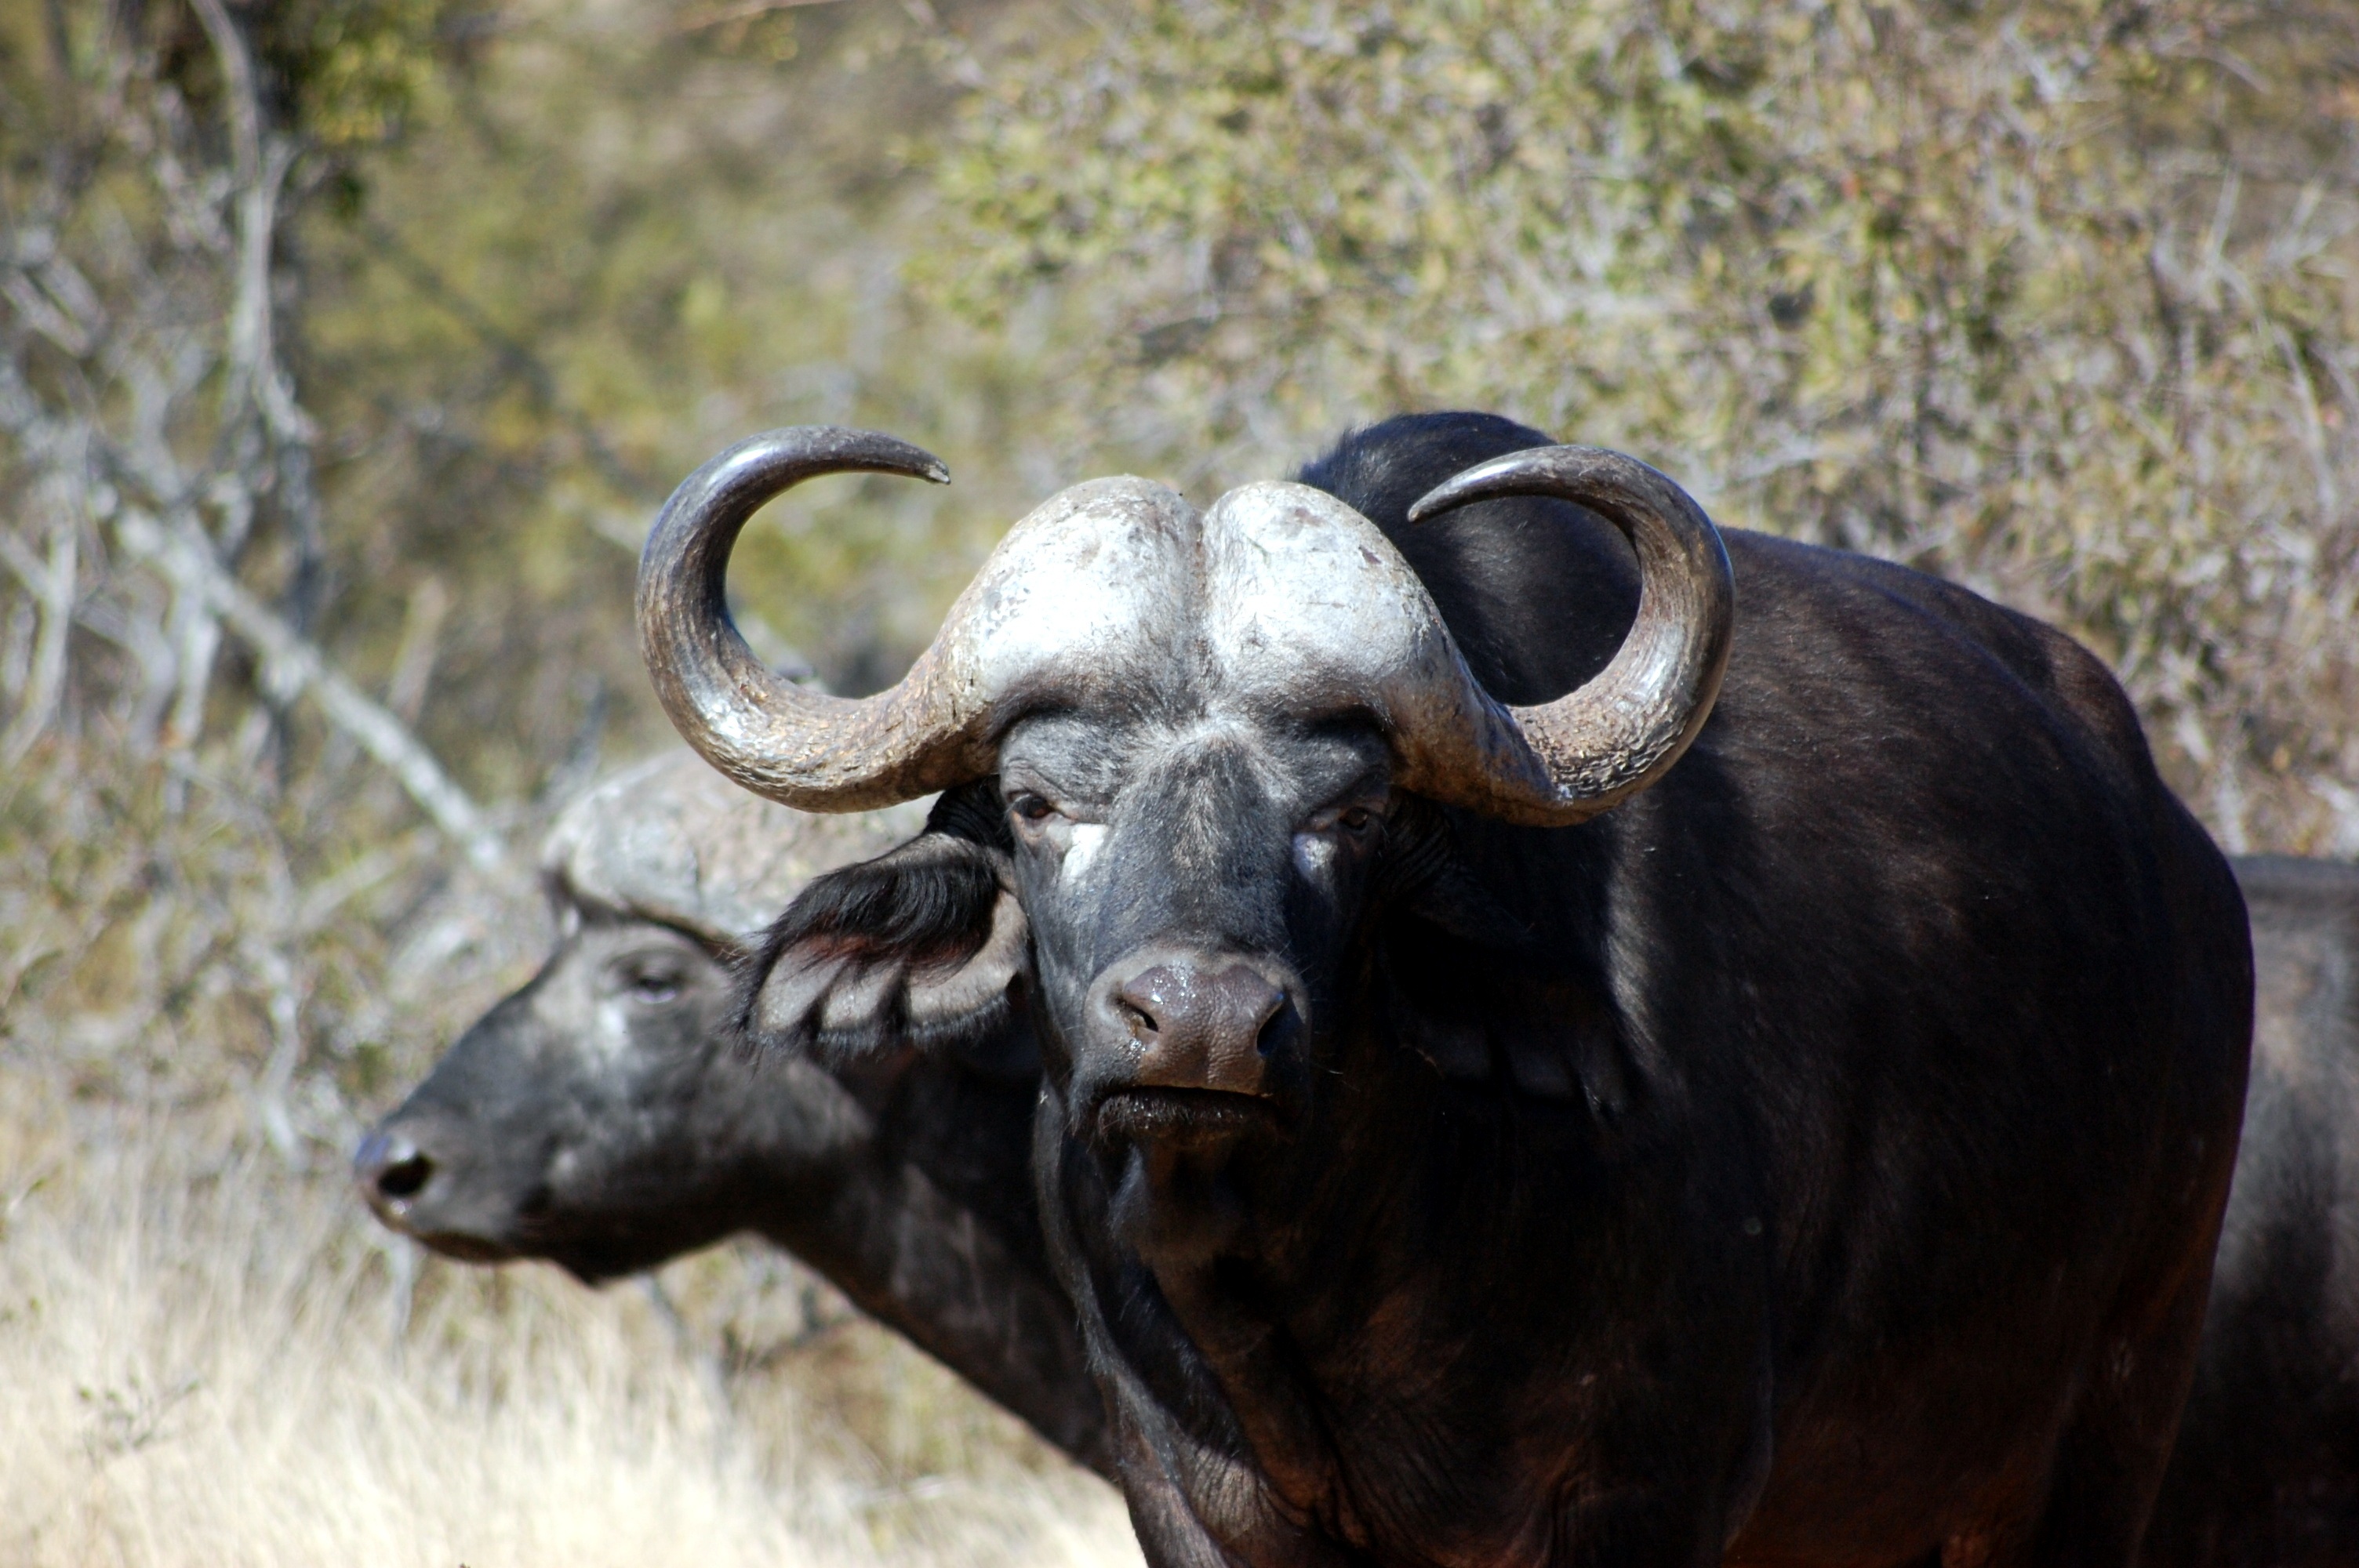
animal, wildlife, wild, zoo, horn, africa, mammal, fauna, close up, bull, head, vertebrate, horns, safari, buffalo, water buffalo, cattle like mammal, cow goat family